Cup and ring mark

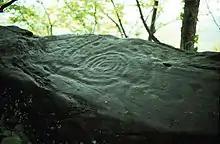
Novalesa cup-and-rings stone Italy

The site of Atlit Yam, abandoned circa 6300 BCE and now under Israel's Mediterranean Sea coast south of Haifa, features cup marks engraved into megalithic stones, some of which are set upright to form a semi-circle which has been referred to as resembling the UK's Stonehenge but smaller, with ceremonially buried bodies at the site, and potential alignments to the solstice, and/or to other stars, still being hypothesized as the site was only discovered in 2009 and undersea sites are difficult and expensive to explore. Further inland, dating to "at least" 3000 BCE (exposed) and estimated "up to" 4000 BCE (unexcavated layer, under the layer which is exposed), is Rujm el-Hiri, a cairn (tumulus) type of megalith, consisting of concentric circles (as cup marks also are "concentric" circles, but much smaller than Rogem Hiri) estimated to contain 40,000,000 kg of stones moved by humans, with an opening in the outer circle which aligns to the summer solstice (just as sites throughout Eurasia also align to solstices) and which has a burial chamber in the center, with thousands of dolmens nearby, a "dolmen" being a 3rd and younger type of megalith found elsewhere in Eurasia, the oldest of which, thus far, are found in the UK, but date only to the 3rd millennium BCE in Israel.